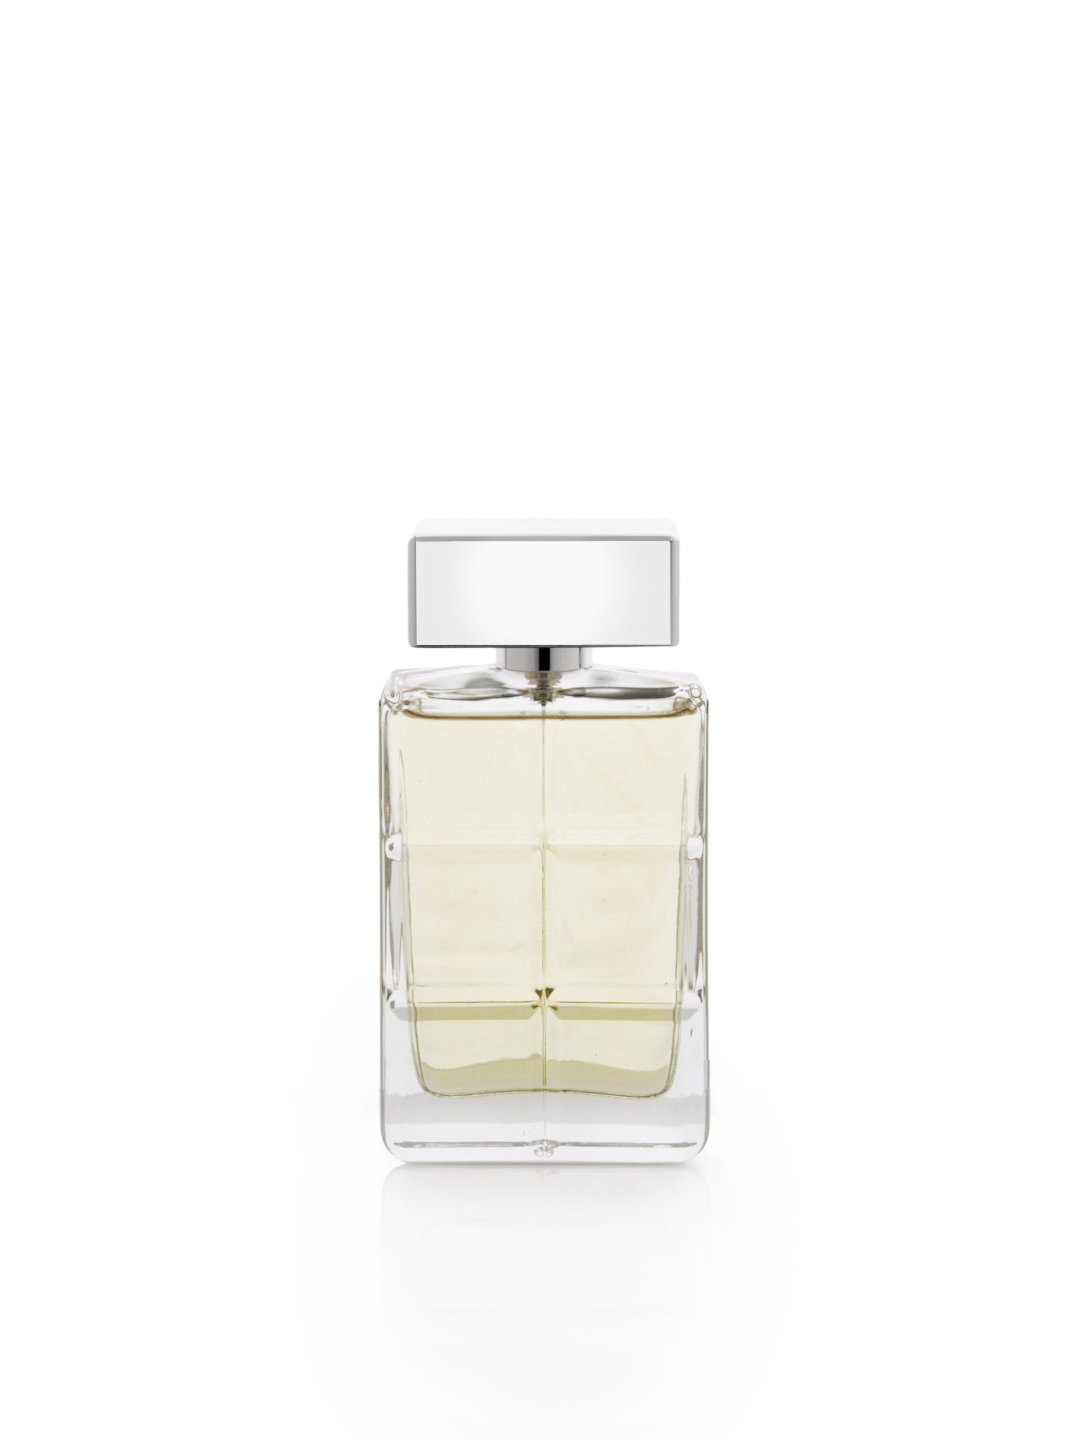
Boss Men Orange 60 ml Perfume
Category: Personal Care / Fragrance / Perfume and Body Mist
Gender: Men
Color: Orange
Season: Spring 2017
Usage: Casual